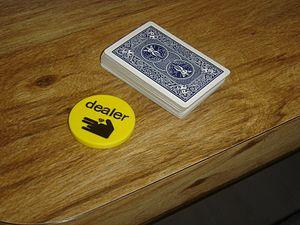
Au poker, que ce soit lors de tournoi de poker ou non, le donneur, appelé également dealer, est un rôle qui passe de joueur en joueur en tournant dans le sens horaire.